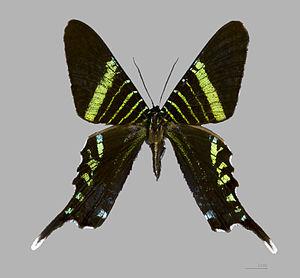
La sous-famille des Uraniinae compte sept genres de papillons tropicaux, diurnes ou nocturnes. Quelques-unes des espèces diurnes sont célèbres par la diversité et l'éclat de leurs couleurs métalliques, notamment Urania leilus, originaire d'Amérique centrale et du Sud, et surtout Chrysiridia rhipheus, vivant à Madagascar et considéré comme l'un des plus beaux lépidoptères du monde.
Les Uraniidae forment une famille de lépidoptères de la super-famille des Geometroidea, qui compte une centaine de papillons tropicaux, diurnes ou nocturnes. Quelques-unes des espèces diurnes sont célèbres par la diversité et l'éclat de leurs couleurs métalliques, notamment Urania leilus, originaire d'Amérique centrale et du Sud, et surtout Chrysiridia rhipheus, considéré comme l'un des plus beaux lépidoptères du monde, qui vit à Madagascar.